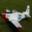
Label: airplane